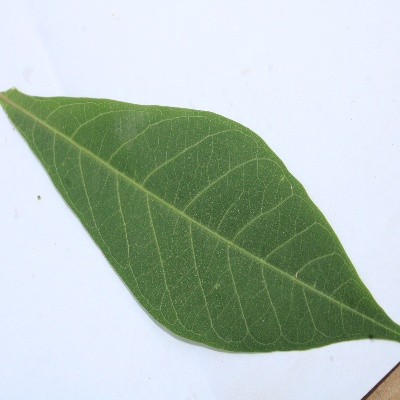
Crop: Cassava
Condition: healthy